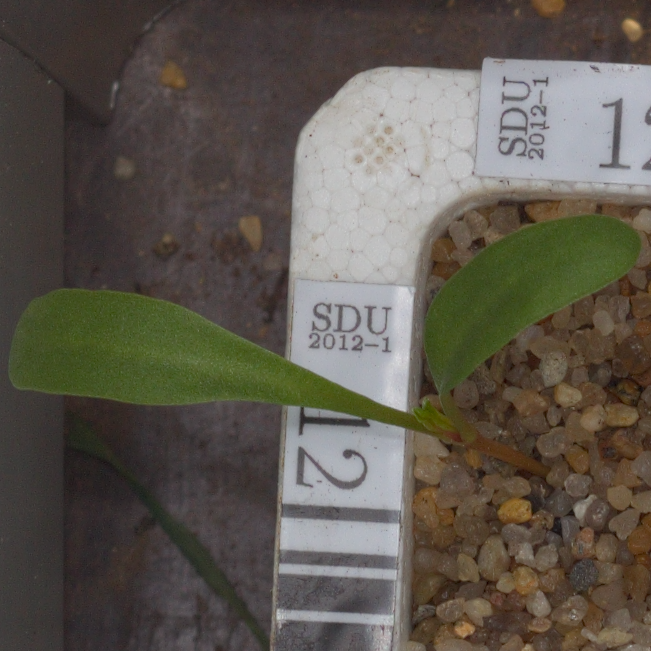
Label: sugar_beet